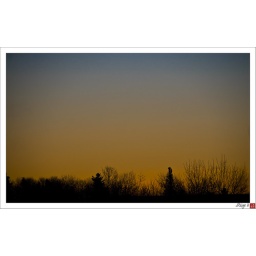
62/365 (March 3, 2010) - A gorgeous sunrise in the clear morning sky over Thunder Bay, Ontario.